Dime museum

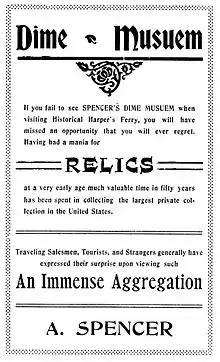
Advertisement for Dime Museum, Harpers Ferry, West Virginia, 1903

P. T. Barnum purchased Scudder's Dime Museum in 1841 and transformed it into one of the more popular single cultural sites that has existed, Barnum's American Museum. Together, P.T. Barnum and Moses Kimball introduced the so-called "Edutainement", which was a moralistic education realized through sensational freak shows, theater and circus performances, and many other means of entertainment. The first incarnation "American Museum" on Ann Street burned down in 1865. It was relocated further up Broadway, but this venue too, fell victim to fire.